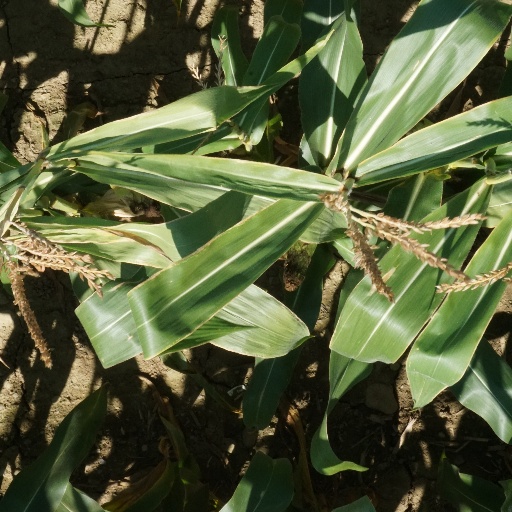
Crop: maize; corn